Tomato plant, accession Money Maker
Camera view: bottom (45 deg); turntable rotation: 240 degrees
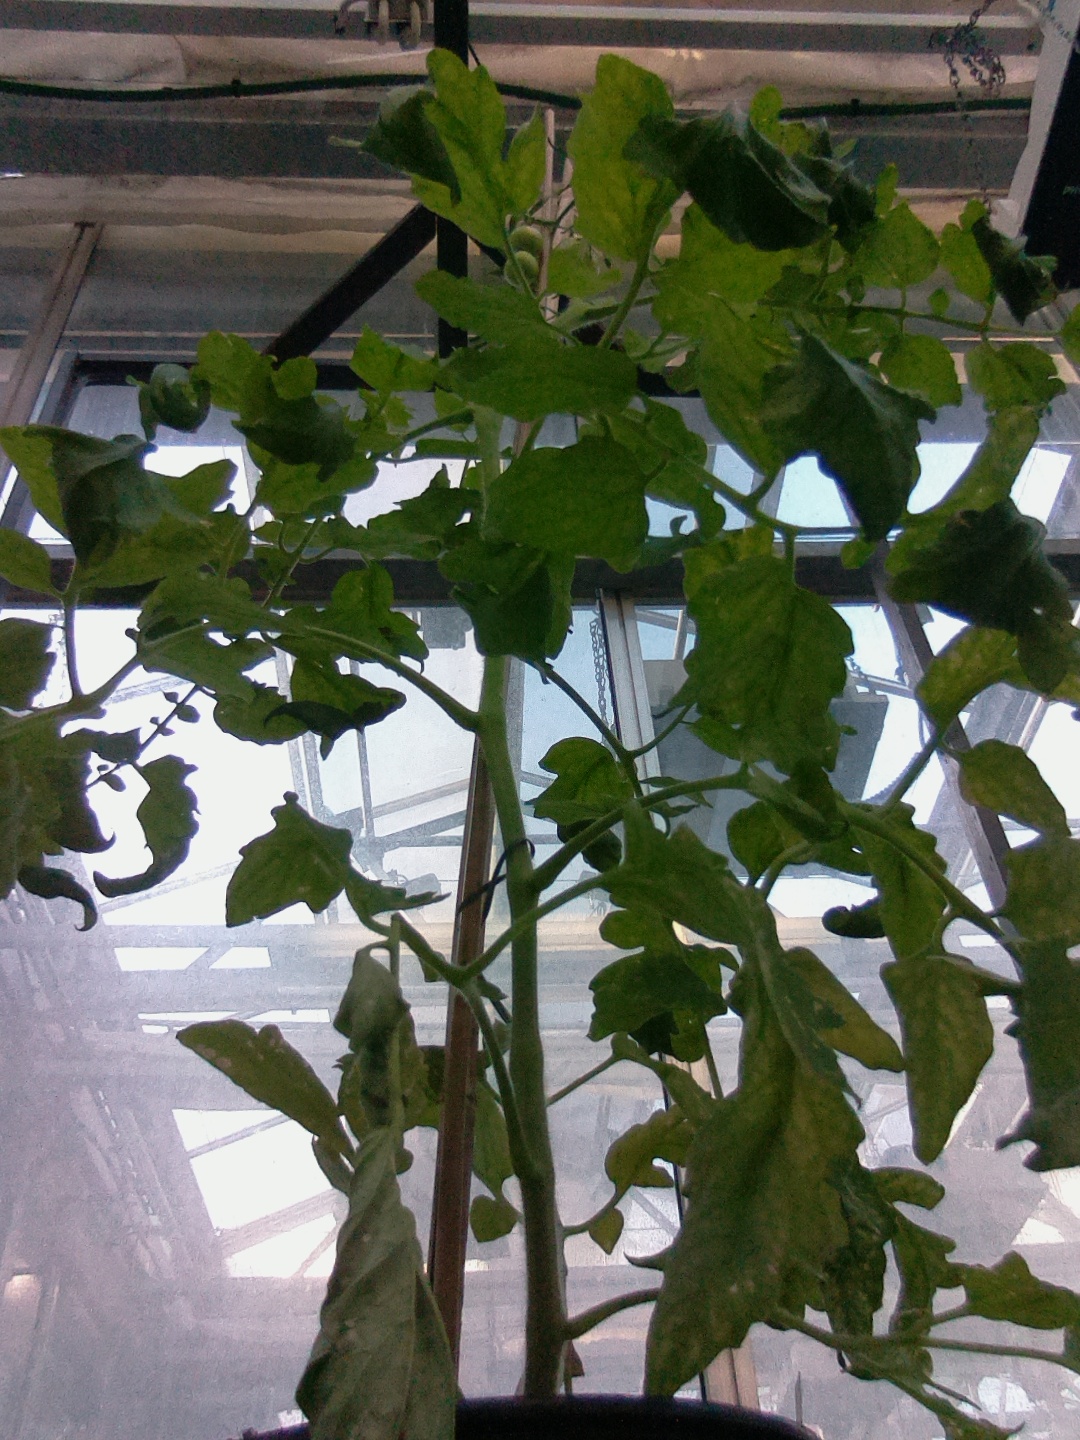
BBCH growth stage 72: 20%-30% of final fruit size